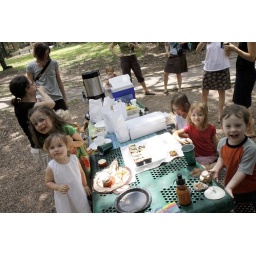
monkey in the tree